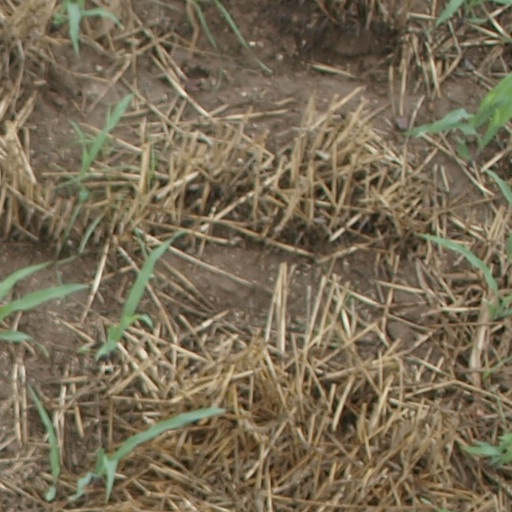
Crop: maize; corn